Alien Outpost

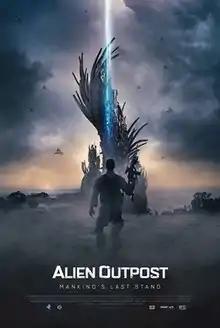
Film poster

Alien Outpost, formerly known as Outpost 37, is a 2014 science fiction film directed by Jabbar Raisani and starring Adrian Paul. Reiley McClendon, and Rick Ravanello. The film follows a documentary crew sent to record the daily lives of the soldiers of Outpost 37, 12 years after the initial alien invasion. Its format parodies the real documentaries Restrepo and Korengal.